Karaburun-Sazan Marine Park

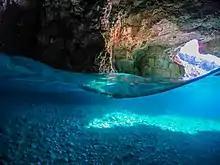
Shpella e Dafinës, caves appear mostly underwater.

The marine park contains diverse landforms offering favourable conditions for a great vegetation and biodiversity. In terms of phytogeography, it falls completely within the Illyrian deciduous forests terrestrial ecoregion, of the Palearctic Mediterranean forests, woodlands, and scrub biome. The marine park is distinguished for its diversity of habitats and its richness in flora and fauna. Hundreds of species of mammals, birds, fish, and reptiles have been documented, including several that are either endangered or threatened. Almost 55 species of mammals, 105 species of birds, 28 species of reptiles and 10 species of amphibia are known to occur within peninsula, while the island is inhabited by 15 species of mammals, 39 species of birds, 8 species of reptiles, 1 species of amphibia and as well as 122 species of invertebrates.